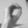
ASL letter: O